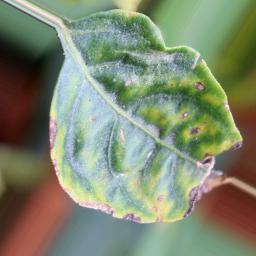
Label: nutritional